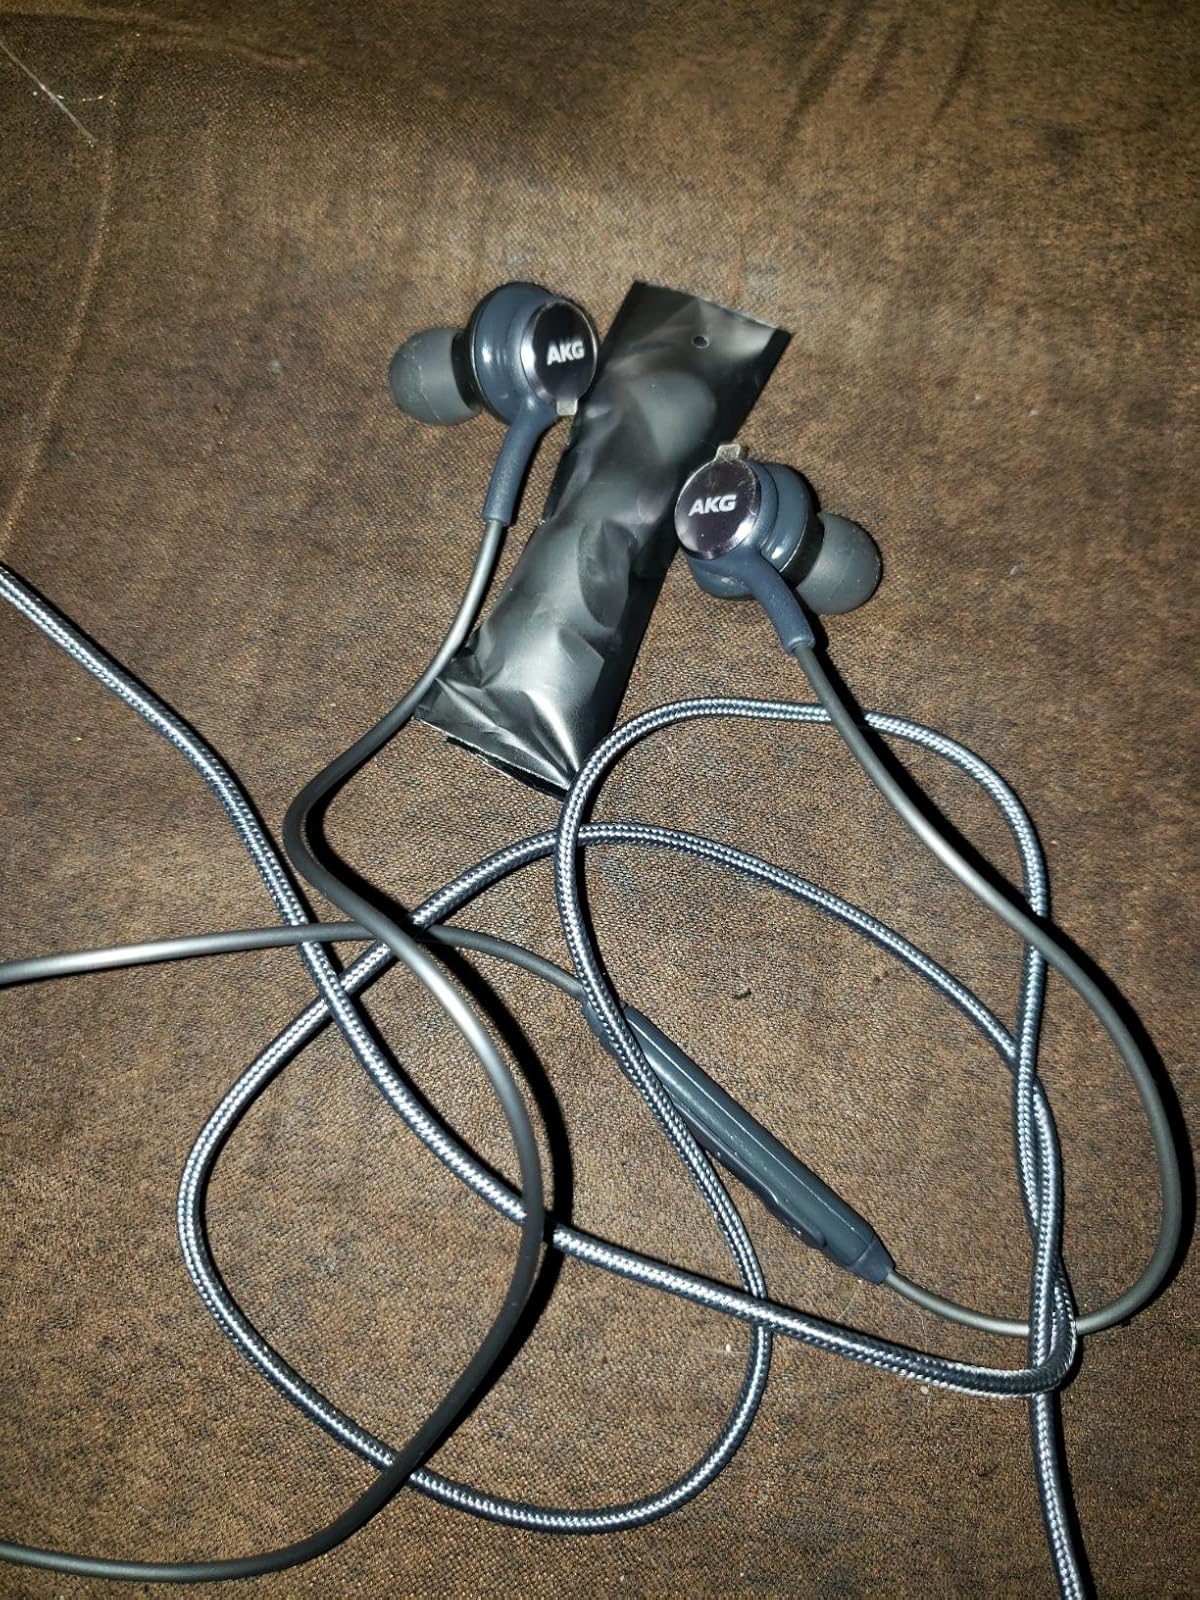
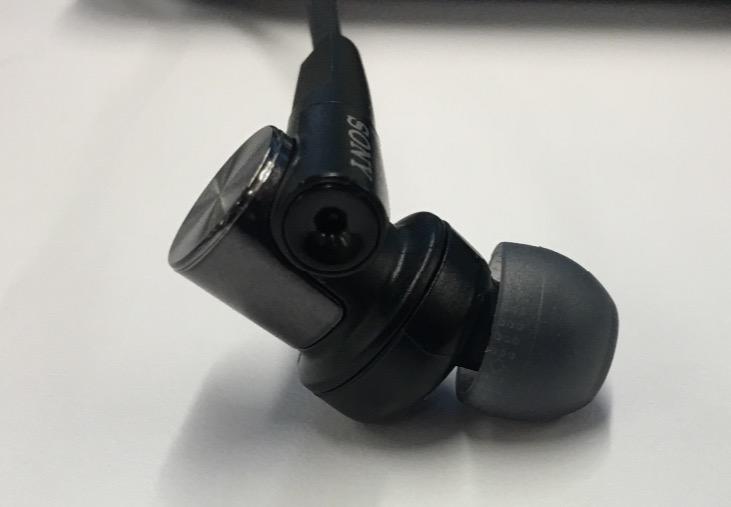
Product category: headphones
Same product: no